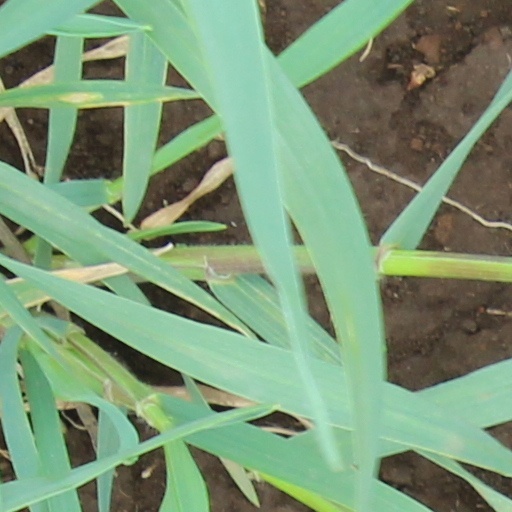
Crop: wheat